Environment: real
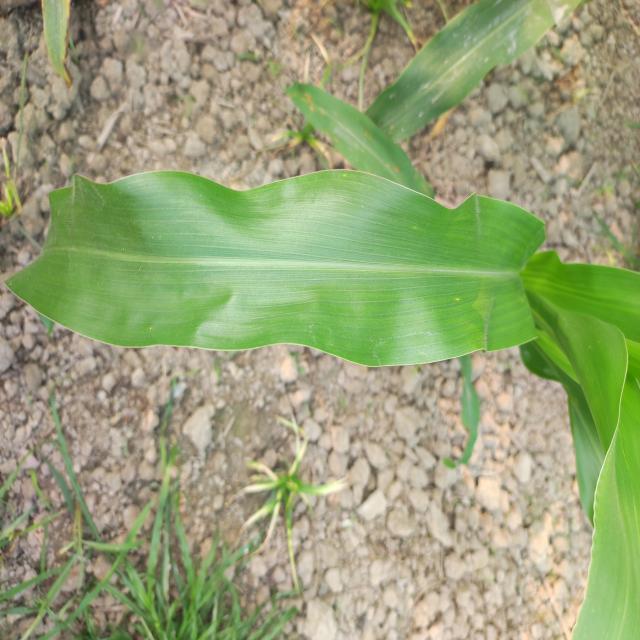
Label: healthy